Haubstadt State Bank

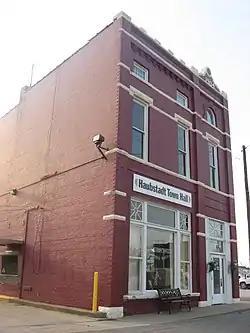
Haubstadt State Bank, September 2011

Haubstadt State Bank, also known as Old Haubstadt State Bank and New Town Hall, is a historic bank building located at Haubstadt, Gibson County, Indiana. It was built in 1904, and is a -story, brick and Indiana limestone building with two additions. It features Chicago style commercial window openings. The building was remodeled in 1954. The bank became the town hall in 1980.